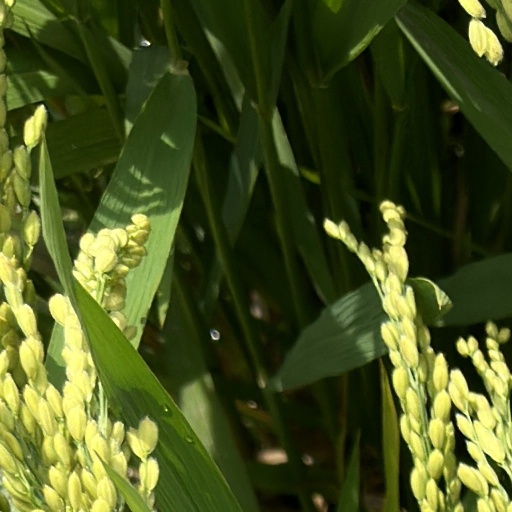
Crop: rice